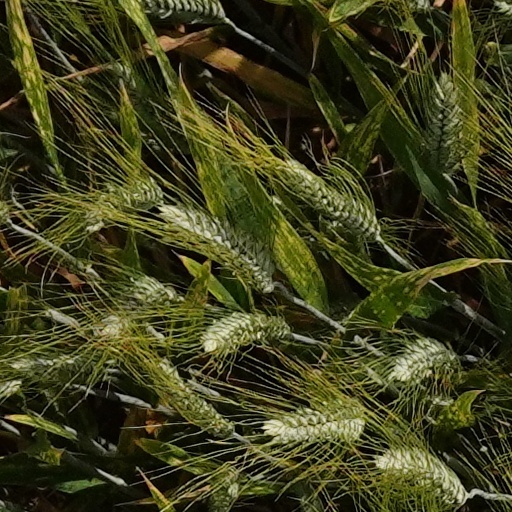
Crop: wheat